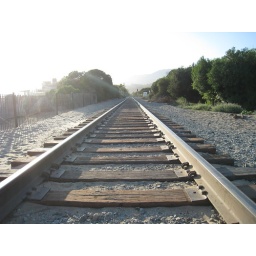
train tracks by Santa Claus beach in Carpinteria